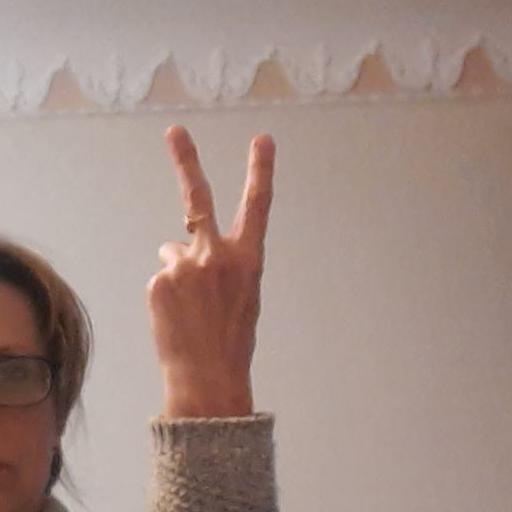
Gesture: peace_inverted